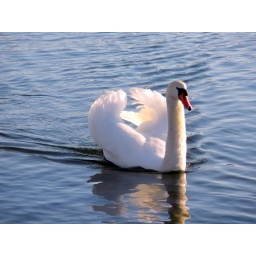
A swan alone in the cold January water of Varese lake